Army of Revolutionaries

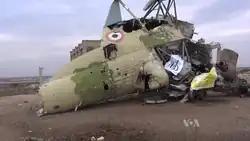
Flags of the Army of Revolutionaries and the Syrian Democratic Forces on the wreckage of a Syrian Air Force aircraft in Menagh Military Airbase, February 2016

In spite of occasional denials, the rebel coalition has always been closely allied with the Syrian Kurdish People's Protection Units (YPG). The coalition was therefore met with distrust by more Islamist rebel factions, and became embroiled in open conflict with hard-line Islamists, such as al-Qaeda's al-Nusra Front.